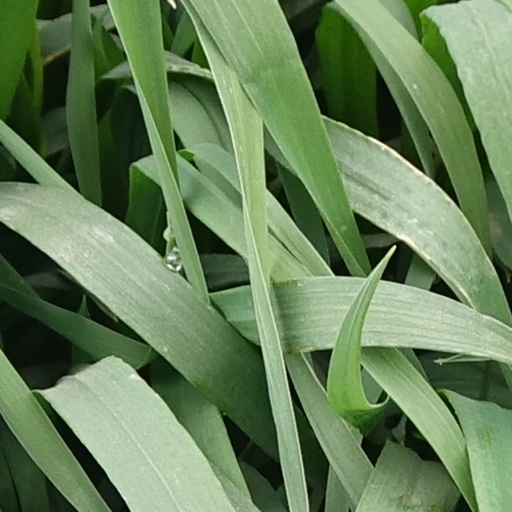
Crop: wheat